Metaline Falls, Washington

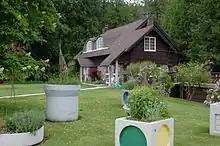
Lewis P. Larson House

In 1942, Executive Order 9066 was issued, resulting in the forced internment of 120,000 Japanese-Americans. George Kubota, Sr., the patriarch of a Japanese-American family who ran a hardware store in town, was arrested and imprisoned by the FBI in Spokane. The editors of the Metaline Falls newspaper and the majority of residents in town protested the arrest, vouching for the Kubota family's loyalty. The FBI eventually released Kubota from custody and did not send the family to an internment camp.